Natalie (film)

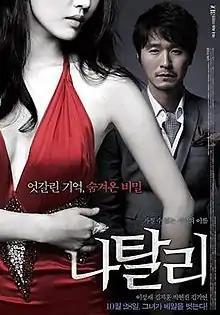
South Korean poster

Natalie is a 2010 South Korean romance mystery erotic film co-written, directed and produced by Ju Kyung-jung. It was the first South Korean 3D film.